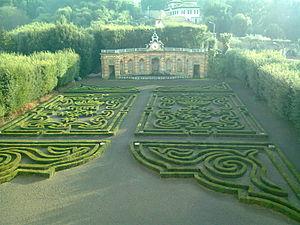
Villa Lancellotti est une villa de la commune de Frascati, dans la province de Rome.